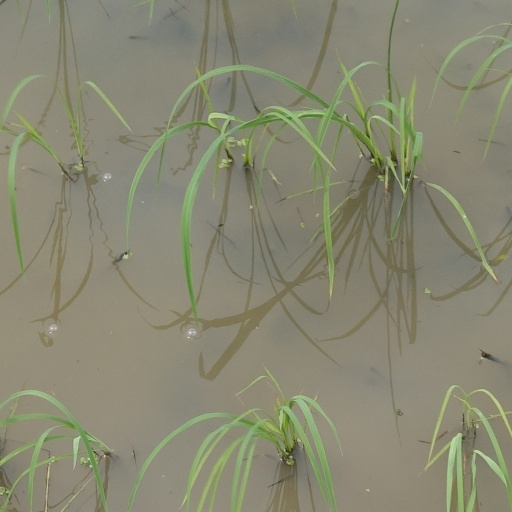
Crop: rice